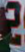
Number: 2